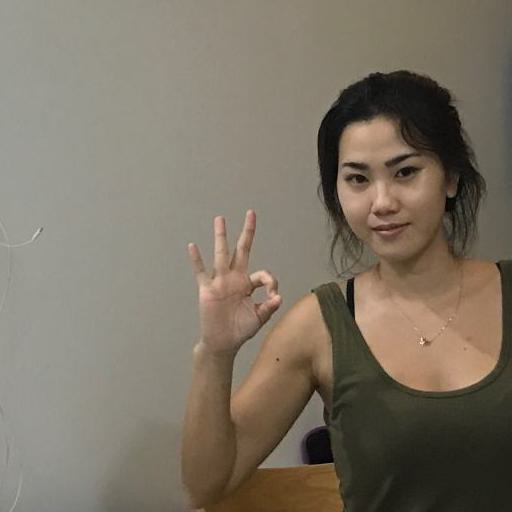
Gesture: ok